Justin R. Whiting

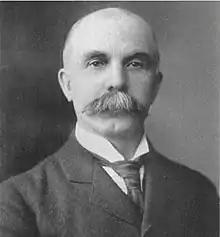
From 1900's "Men of Progress: Embracing Biographical Sketches of Representative Michigan Men"

Justin Rice Whiting (February 18, 1847 – January 31, 1903) was a politician and businessman from the U.S. state of Michigan.